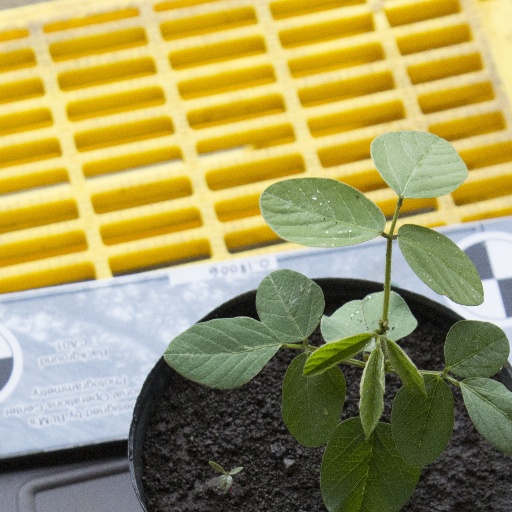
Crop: soybean